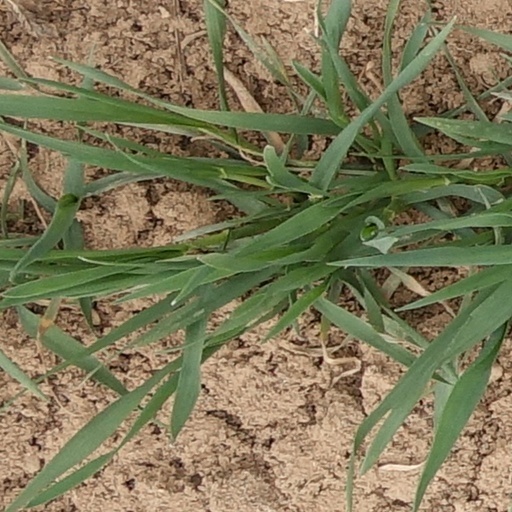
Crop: wheat